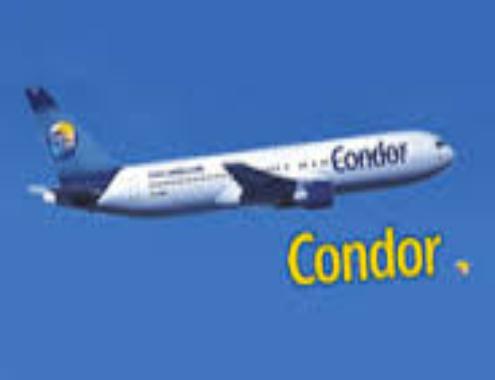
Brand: Condor
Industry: Transportation